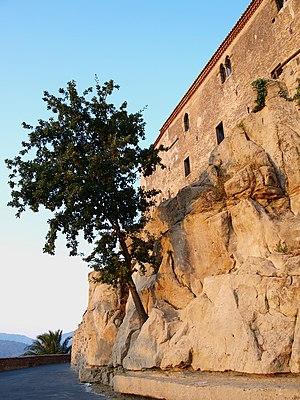
Roger de Lauria, Ruggero di Lauria ou Roger de Llúria ou encore Roger de Lloria, dit le « Grand Capitaine » né en 1245 ou vers 1250 et décédé vers 1305), est un amiral qui vécut entre la seconde moitié du XIIIᵉ siècle et le début du XIVᵉ siècle. Il s'illustra notamment au cours de la guerre des Vêpres siciliennes, au service de différents partis.